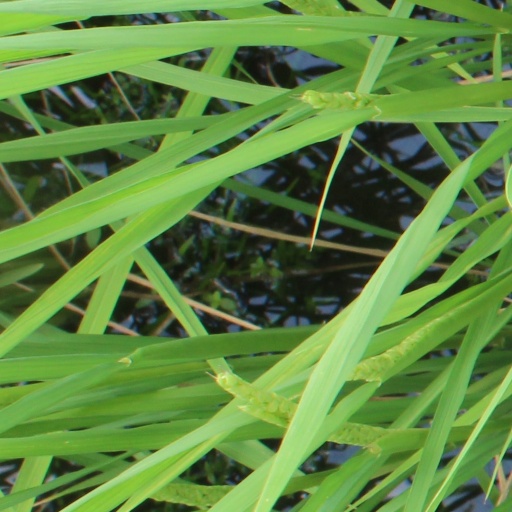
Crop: rice